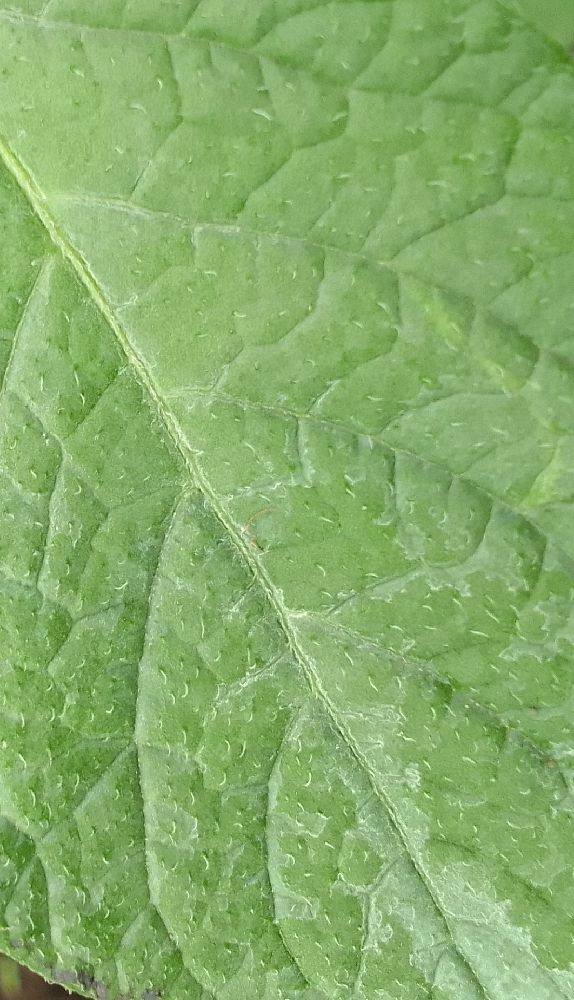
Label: Healthy